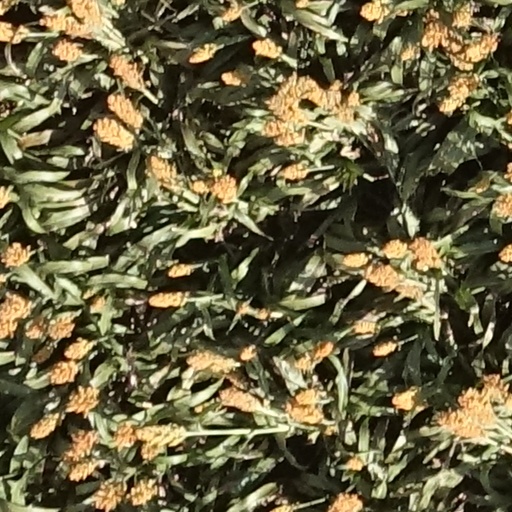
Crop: sorghum